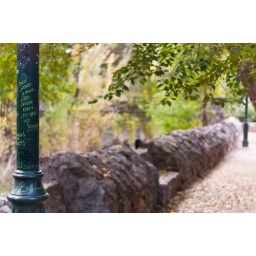
The creek is below from the stone wall and there is a bridge in the background. Silver City, New Mexico